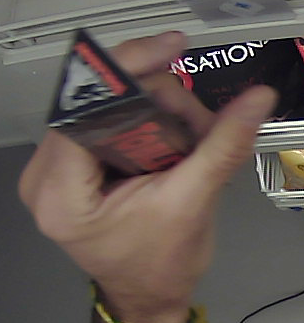
Product: toblerone_black